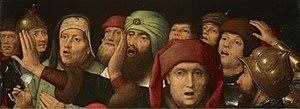
L'Enseignement du mépris : vérité historique et mythes théologiques est un ouvrage de Jules Isaac édité en 1962, un an avant la mort de son auteur, aux éditions Fasquelle, et réédité chez Grasset en 2004.